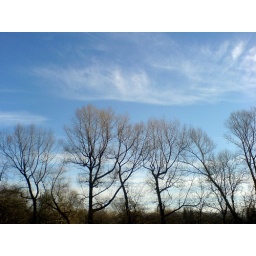
At last a blue sky and sunshine here in Lancashire!